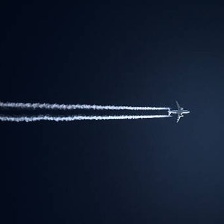
Cloud type: Contrail